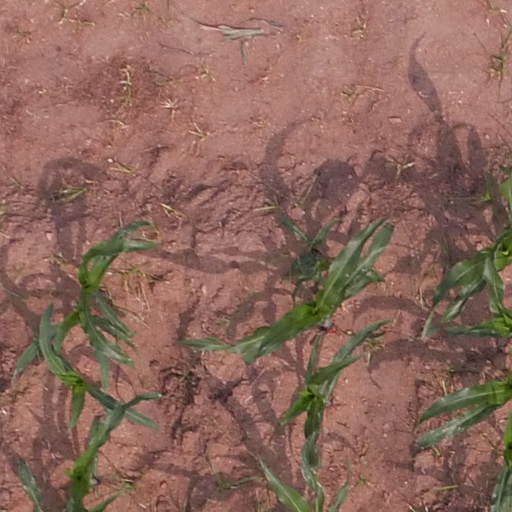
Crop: maize; corn